Fantasy of Flight

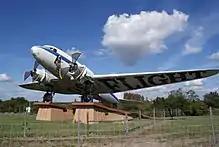
DC-3 attraction sign

In the summer of 2011, Kermit Weeks and a crew from Fantasy of Flight flew to Cotswold Airport in the United Kingdom to evaluate a Douglas C-47 Skytrain for possible purchase. The aircraft has a distinguished war record including sorties during the D-Day invasion and Operation Market Garden.